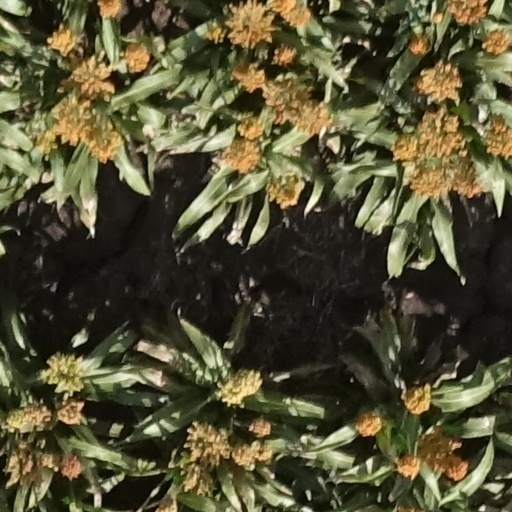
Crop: sorghum